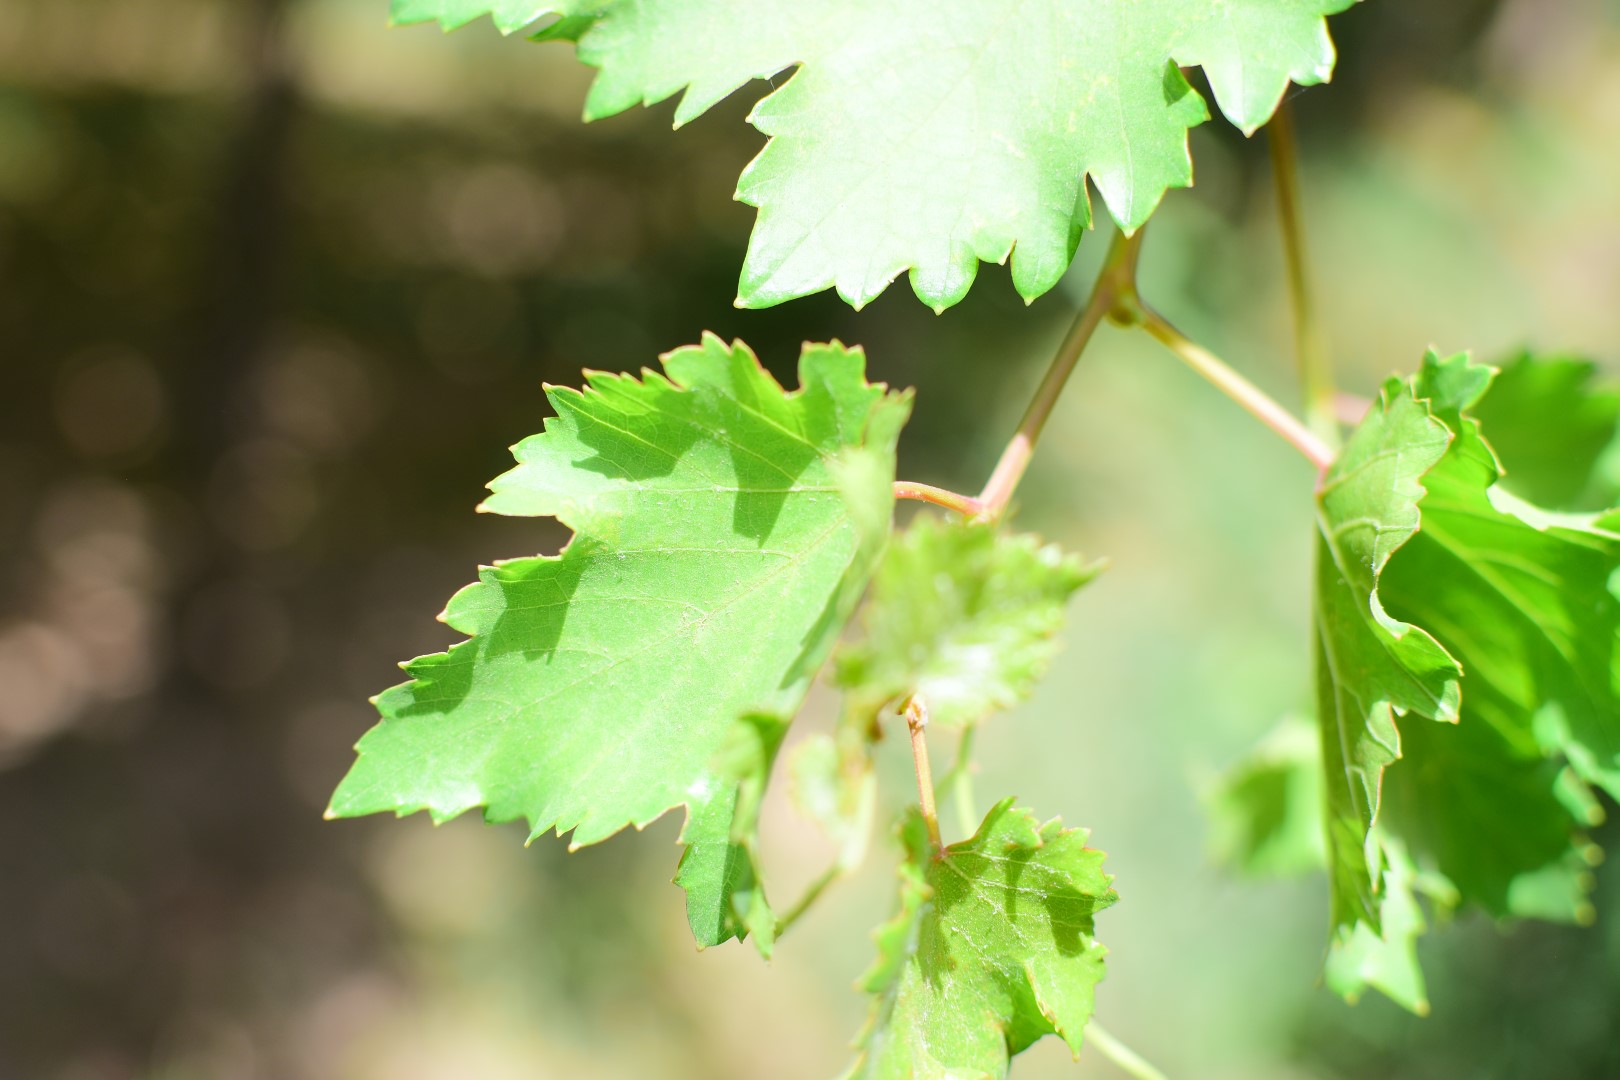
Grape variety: Kamali